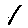
Label: 1